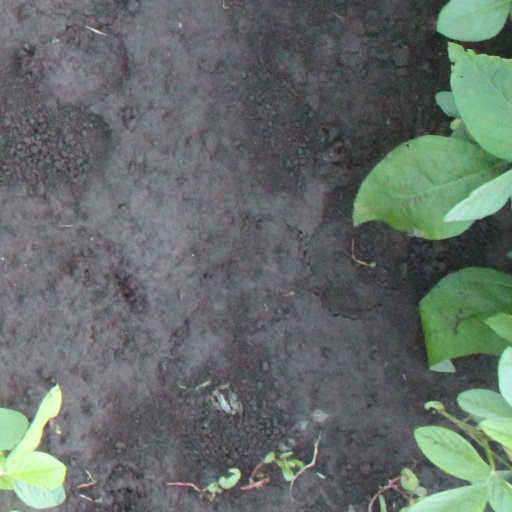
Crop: soybean